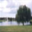
Label: willow_tree